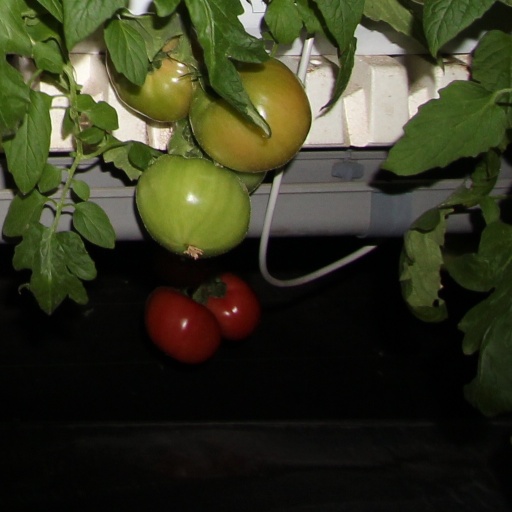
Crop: tomato